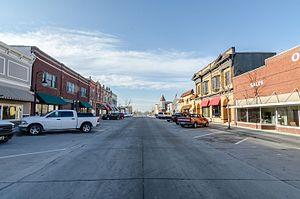
Avoca est une ville du comté de Pottawattamie, en Iowa, aux États-Unis. Elle est fondée en 1869 et incorporée le 2 décembre 1874.